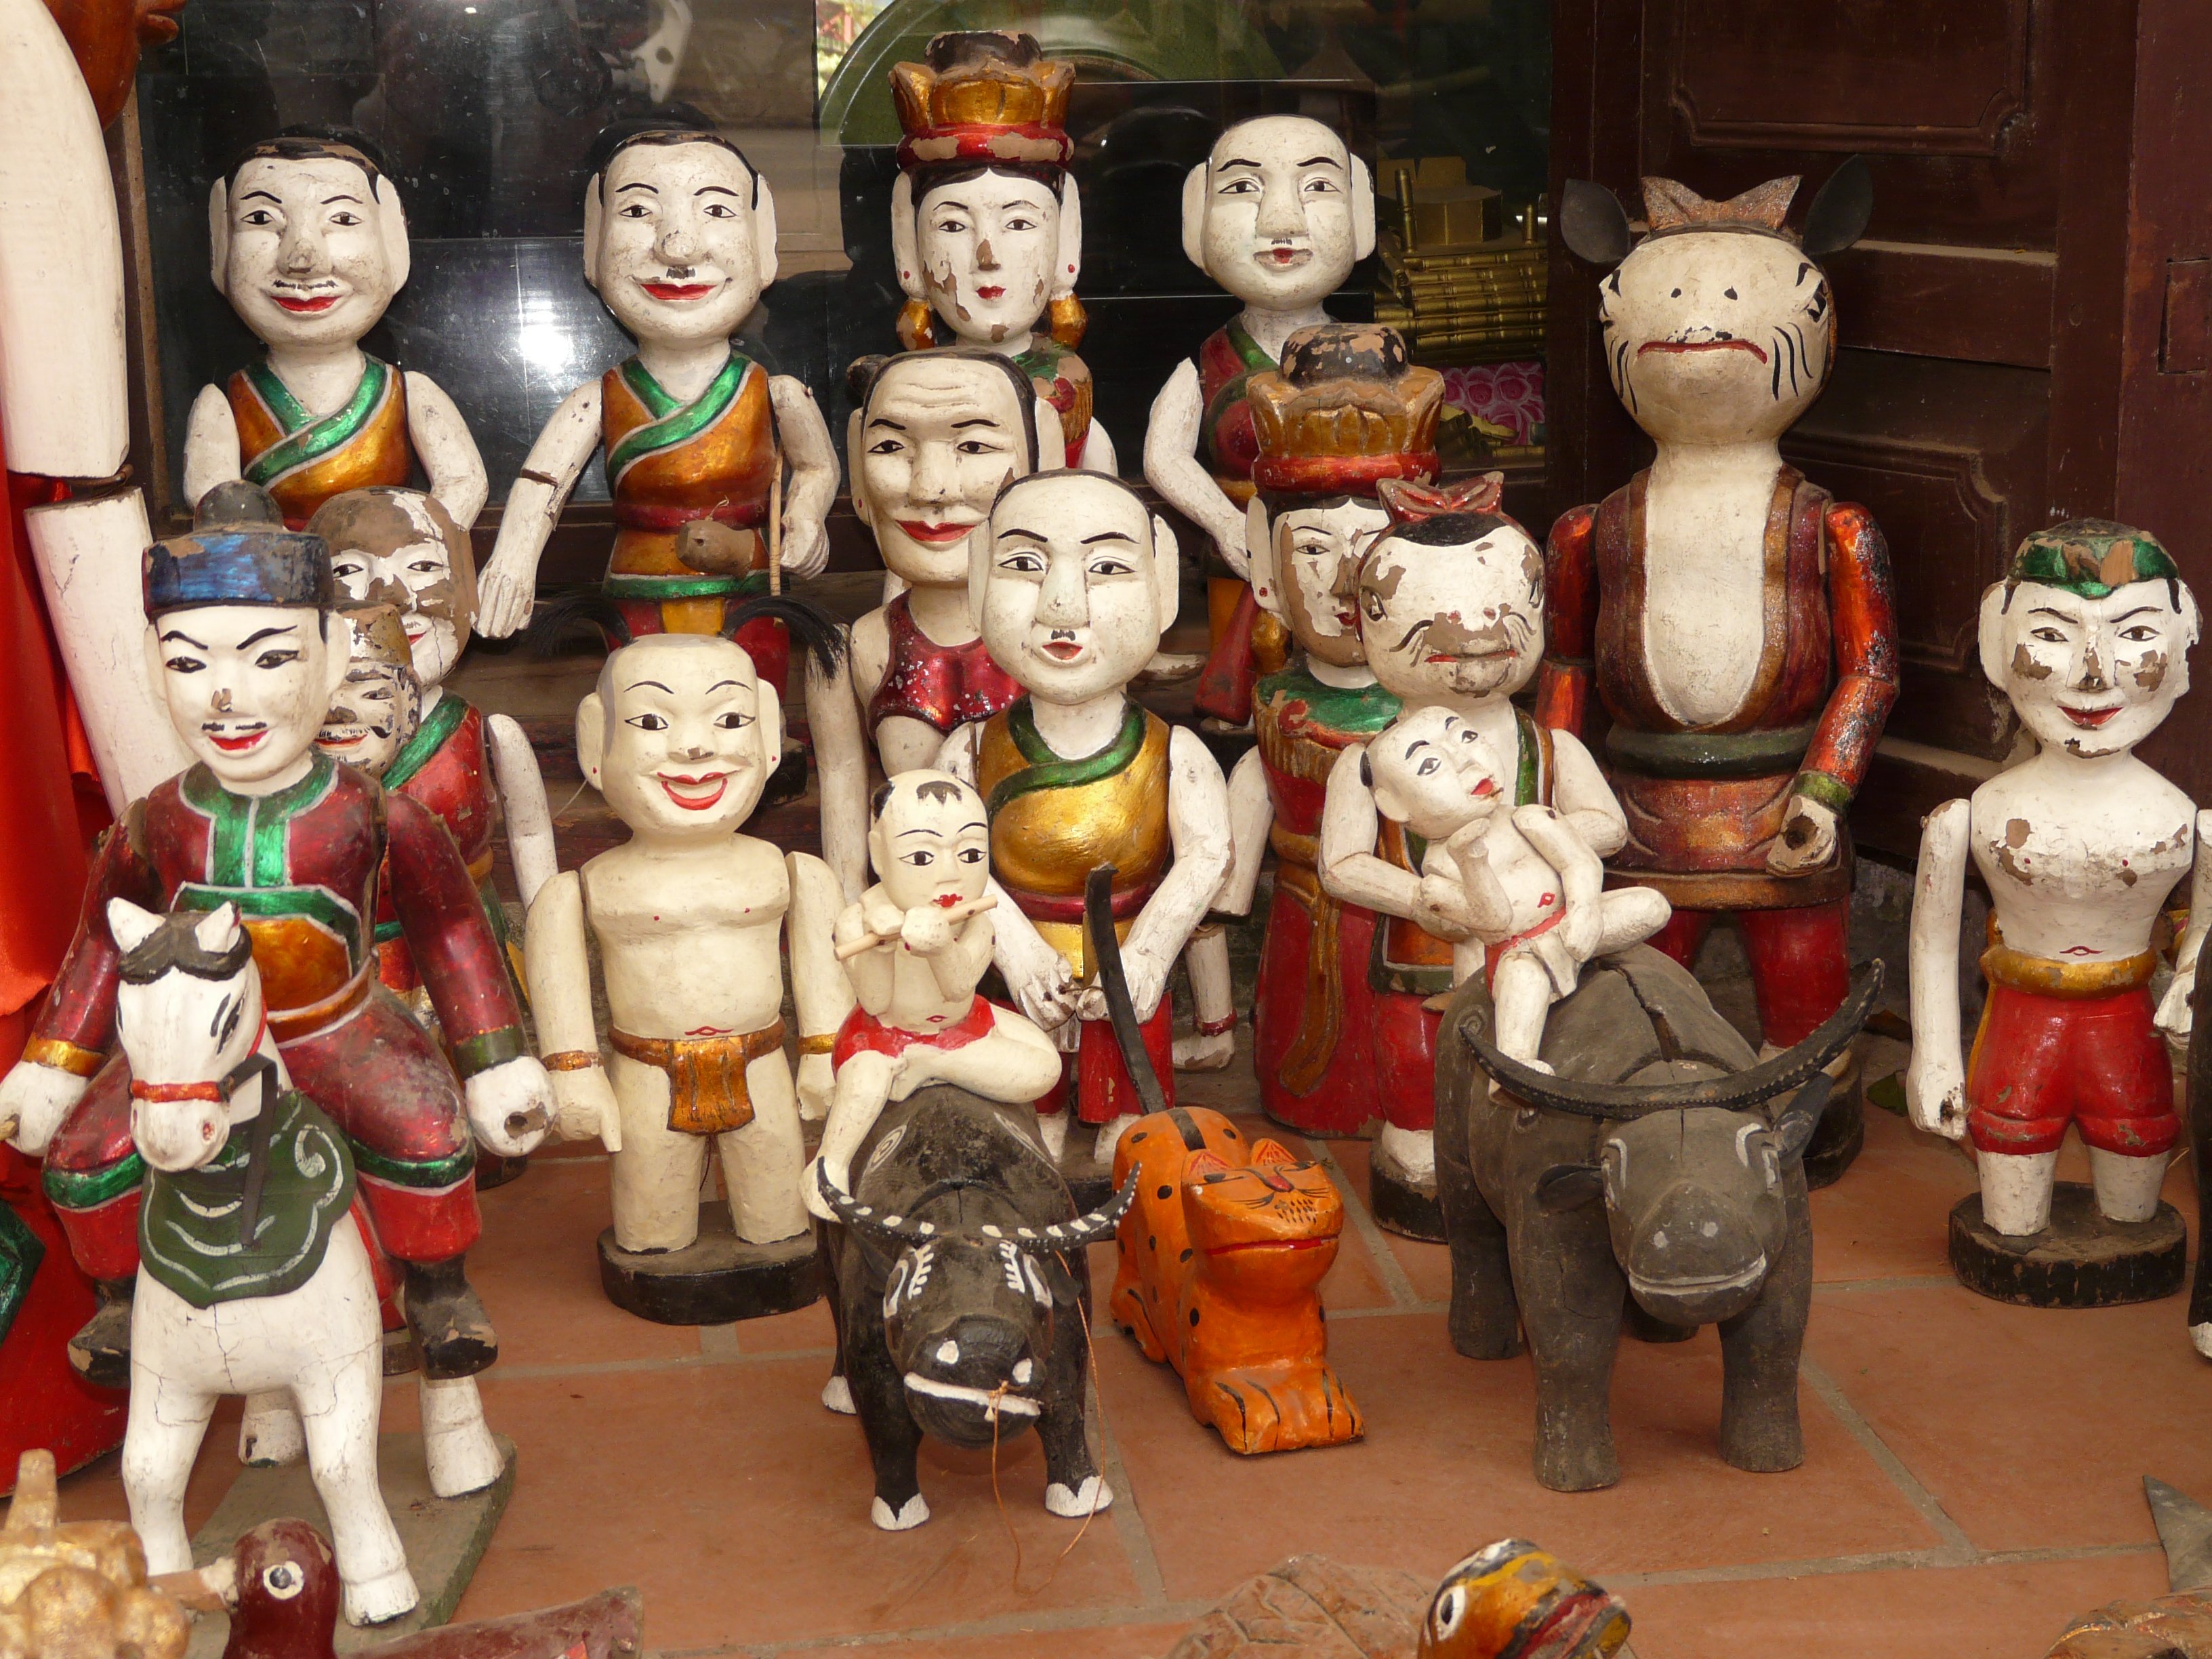
people, christmas, toy, vietnam, hanoi, water puppet